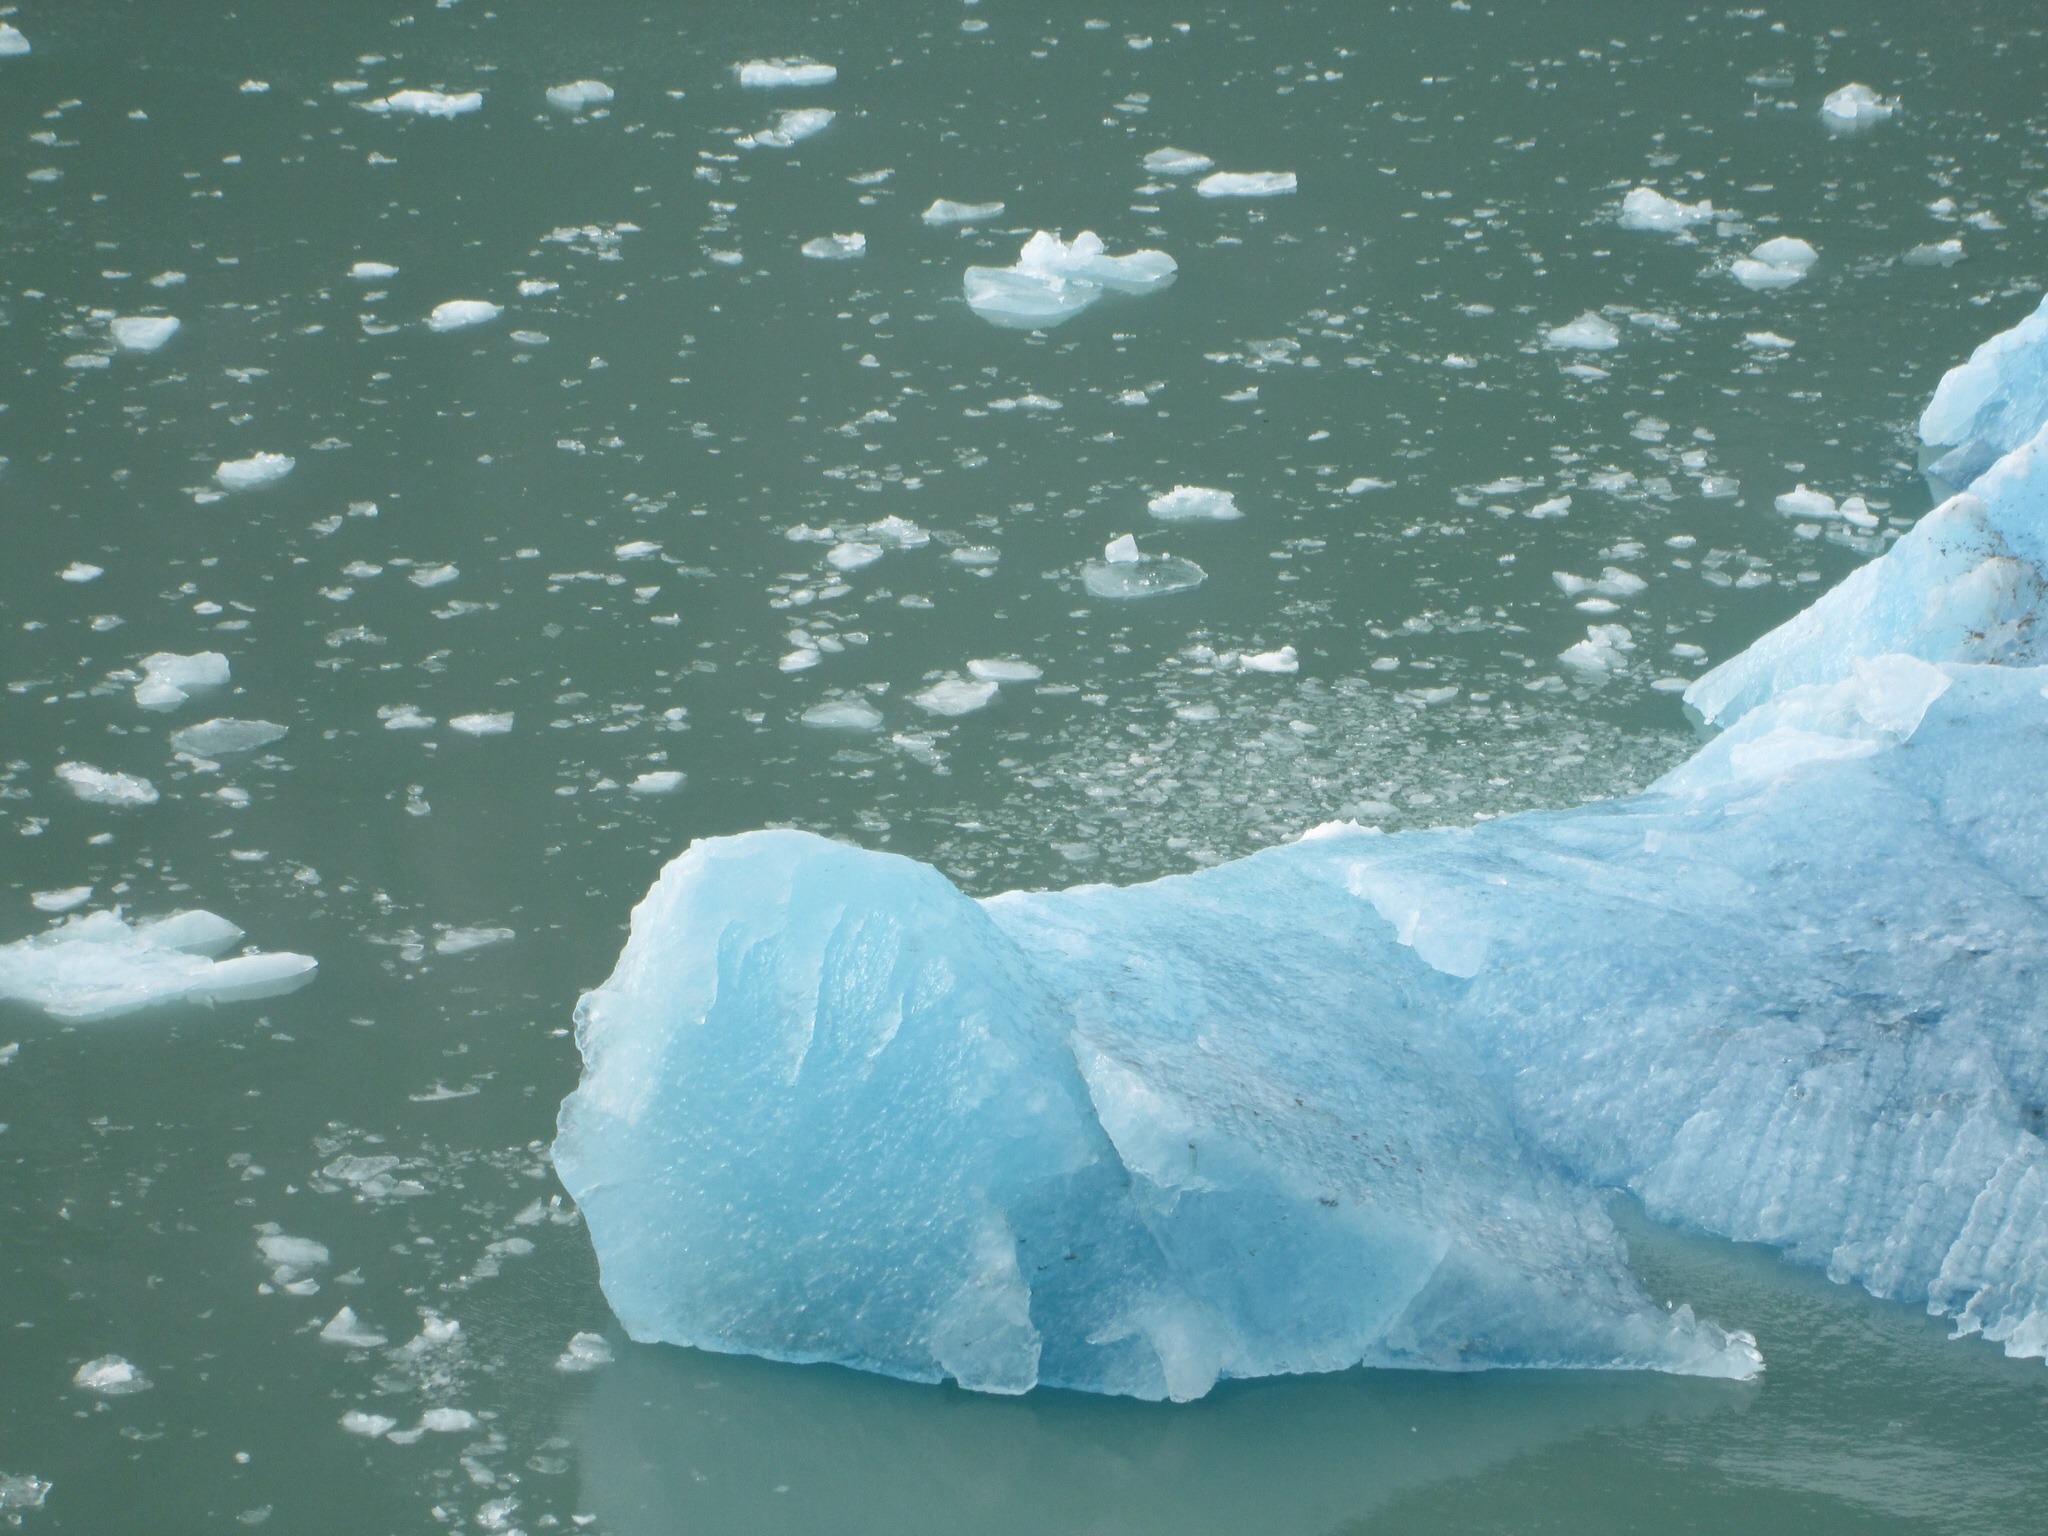
sea, water, ocean, cold, wave, ice, frozen, blue, floating, arctic, iceberg, chunk, alaska, melting, freezing, arctic ocean, glacial ice, wind wave, ice cap, sea ice, polar ice cap